A Country Hero

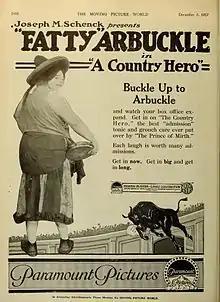
The Moving Picture World August 12, 1917

A Country Hero is a 1917 American two-reel silent comedy film directed by and starring Roscoe "Fatty" Arbuckle and featuring Buster Keaton. The film is considered to be lost.